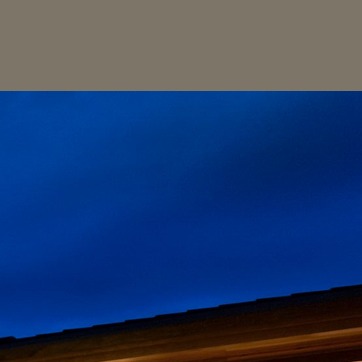
Material: sky